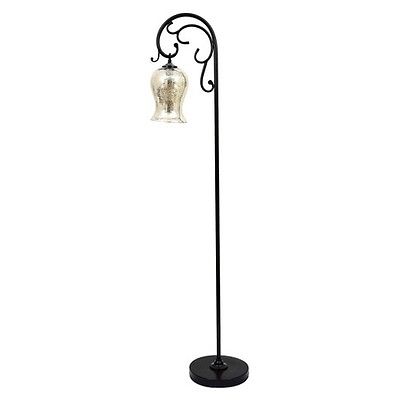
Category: lamp